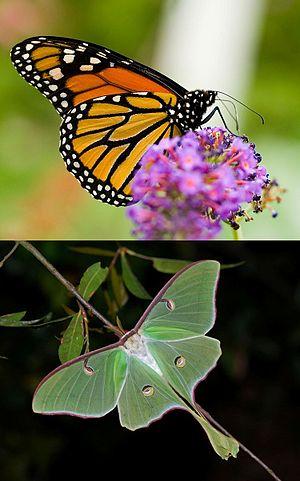
Les Lépidoptères sont un ordre d'insectes holométaboles dont la forme adulte est communément appelée papillon, dont la larve est appelée chenille, et la nymphe chrysalide.